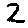
Label: 2